58th Fighter Squadron

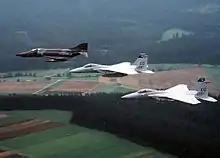
A German RF-4E with two USAF F-15As of the 58th TFS, in 1982.

In 1979, the 58th Fighter Squadron became the first squadron in the 33d Tactical Fighter Wing to receive the F-15 Eagle. The 58th proved the war fighting capability of the F-15 during its deployment to Germany for exercise Coronet Eagle. During the exercise, the 58th utilized 18 F-15s to fly 1001 sorties in less than three weeks. The unit repeated this deployment in 1982 utilizing 24 F-15s making it the first full F-15 deployment in history. Ten years later, the 58th participated in Operation Just Cause where forces successfully removed Panamanian dictator Manuel Noriega from power in Panama.